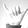
ASL letter: Y